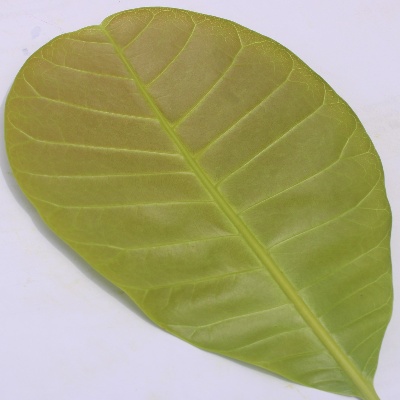
Crop: Cashew
Condition: healthy